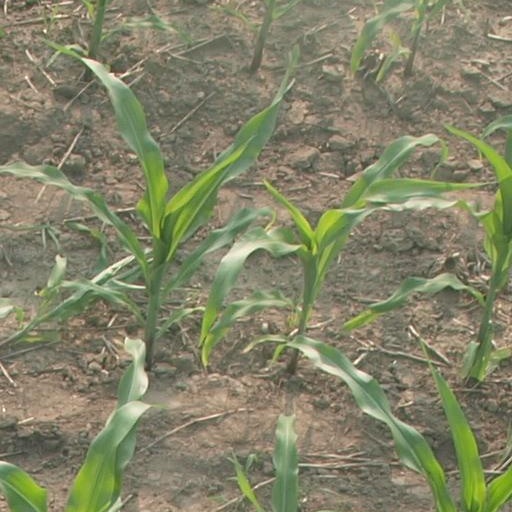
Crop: maize; corn